Honda Concerto

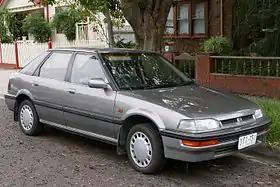
1989 Honda Concerto EX-i hatchback (MA2, Australia)

The Honda Concerto is a car produced from 1988 to 1996. Designed to aim at European tastes, it was jointly developed by Honda and the Austin Rover Group and was introduced in Japan on 15 June 1988, and in European markets in October 1989. Japanese production finished in October 1992 and British production finished in 1995 (although a rebadged Rover diesel with Honda Concerto badging continued to be built until late 1996). The car was named for the musical composition and was a successor to the second generation Honda Ballade, a higher specification Honda Civic. All Japanese versions were exclusive to Japanese Honda dealerships called "Honda Clio."